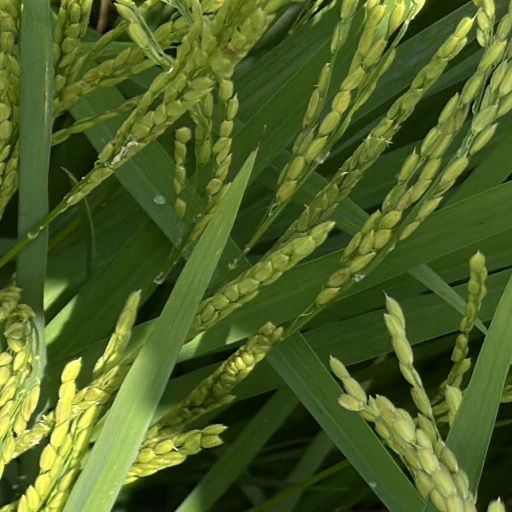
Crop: rice